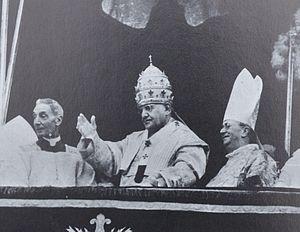
Giovanni Battista Montini, né le 26 septembre 1897 à Concesio, près de Brescia en Italie, et mort le 6 août 1978 à Castel Gandolfo, est un prélat catholique italien, élu pape le 21 juin 1963 sous le nom de Paul VI. En qualité d'évêque de Rome, il est le 262ᵉ pape de l'Église catholique, et son pontificat s'étend de 1963 à sa mort en 1978.
Le IIᵉ concile œcuménique du Vatican, plus couramment appelé concile Vatican II, est le XXIᵉ concile œcuménique de l'Église catholique. Il est ouvert le 11 octobre 1962 par le pape Jean XXIII et se termine le 8 décembre 1965 sous le pontificat de Paul VI.
Enrico Dante né le 5 juillet 1884 à Rome et mort le 24 avril 1967 à Rome est un prélat romain qui fut secrétaire de la Congrégation des rites.